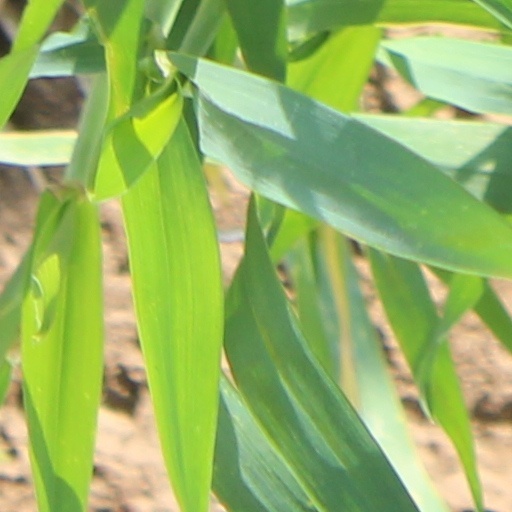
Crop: wheat